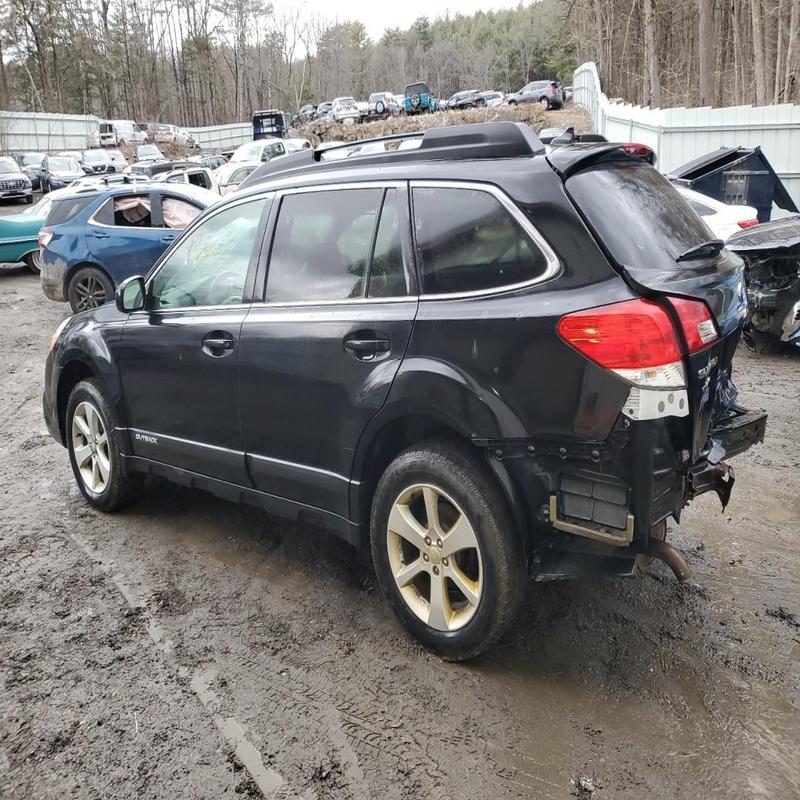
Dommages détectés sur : malle, feu arrière droit, pare-choc arrière, plaque d'immatriculation arrière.
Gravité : majeur